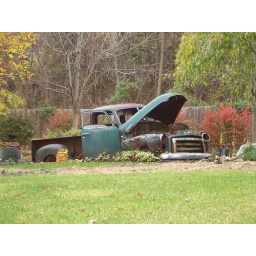
An old rusty truck sitting in a lawn in Toronto, Ohio.